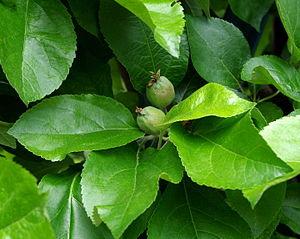
Pommes Delbard Jubilé